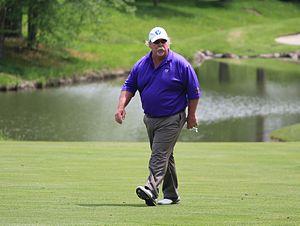
Craig Robert Stadler, né le 2 juin 1953 à San Diego en Californie, est un golfeur professionnel américain. Il a joué principalement sur les circuits du PGA Tour sur lequel il a remporté treize victoires entre 1980 et 2003, dont le Masters en 1982, et du Champions Tour sur lequel il a gagné deux majeurs sénior, dont le Sénior Players Championship un mois après avoir obtenu le droit de jouer sur le Champions Tour. Il a au total gagné entre 2003 et 2013 neuf tournois sur ce circuit, dont cinq pour la seule année 2004. Il met fin à sa carrière après le Masters 2014, après trente-cinq participations consécutive dans le 1ᵉʳ majeur de l'année.